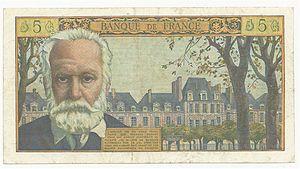
La place des Vosges, place Royale jusqu'en 1800, est une place du Marais, faisant partie des 3ᵉ et 4ᵉ arrondissements parisiens. Conçue par Louis Métezeau, elle est la « sœur » de la place Ducale de Charleville-Mézières. C'est la place la plus ancienne de Paris, juste avant la place Dauphine. Il s'agit d'une place fermée, accessible par une rue principale sur un des quatre côtés et deux rues passant sous des pavillons.